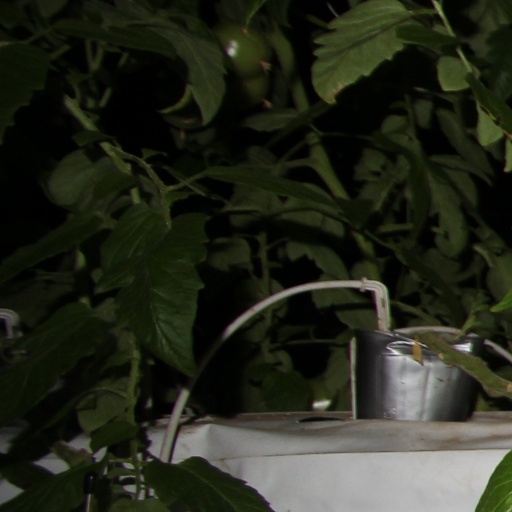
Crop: tomato